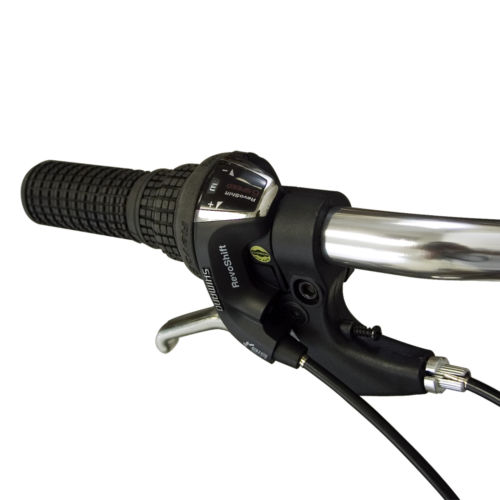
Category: bicycle